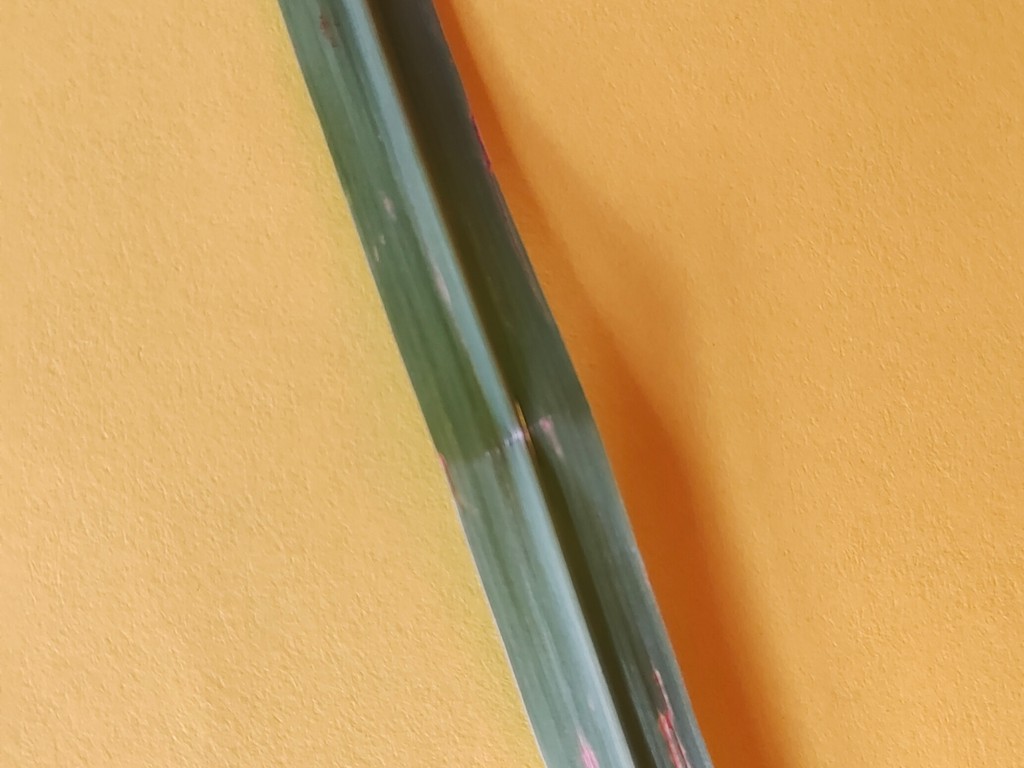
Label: Unhealthy